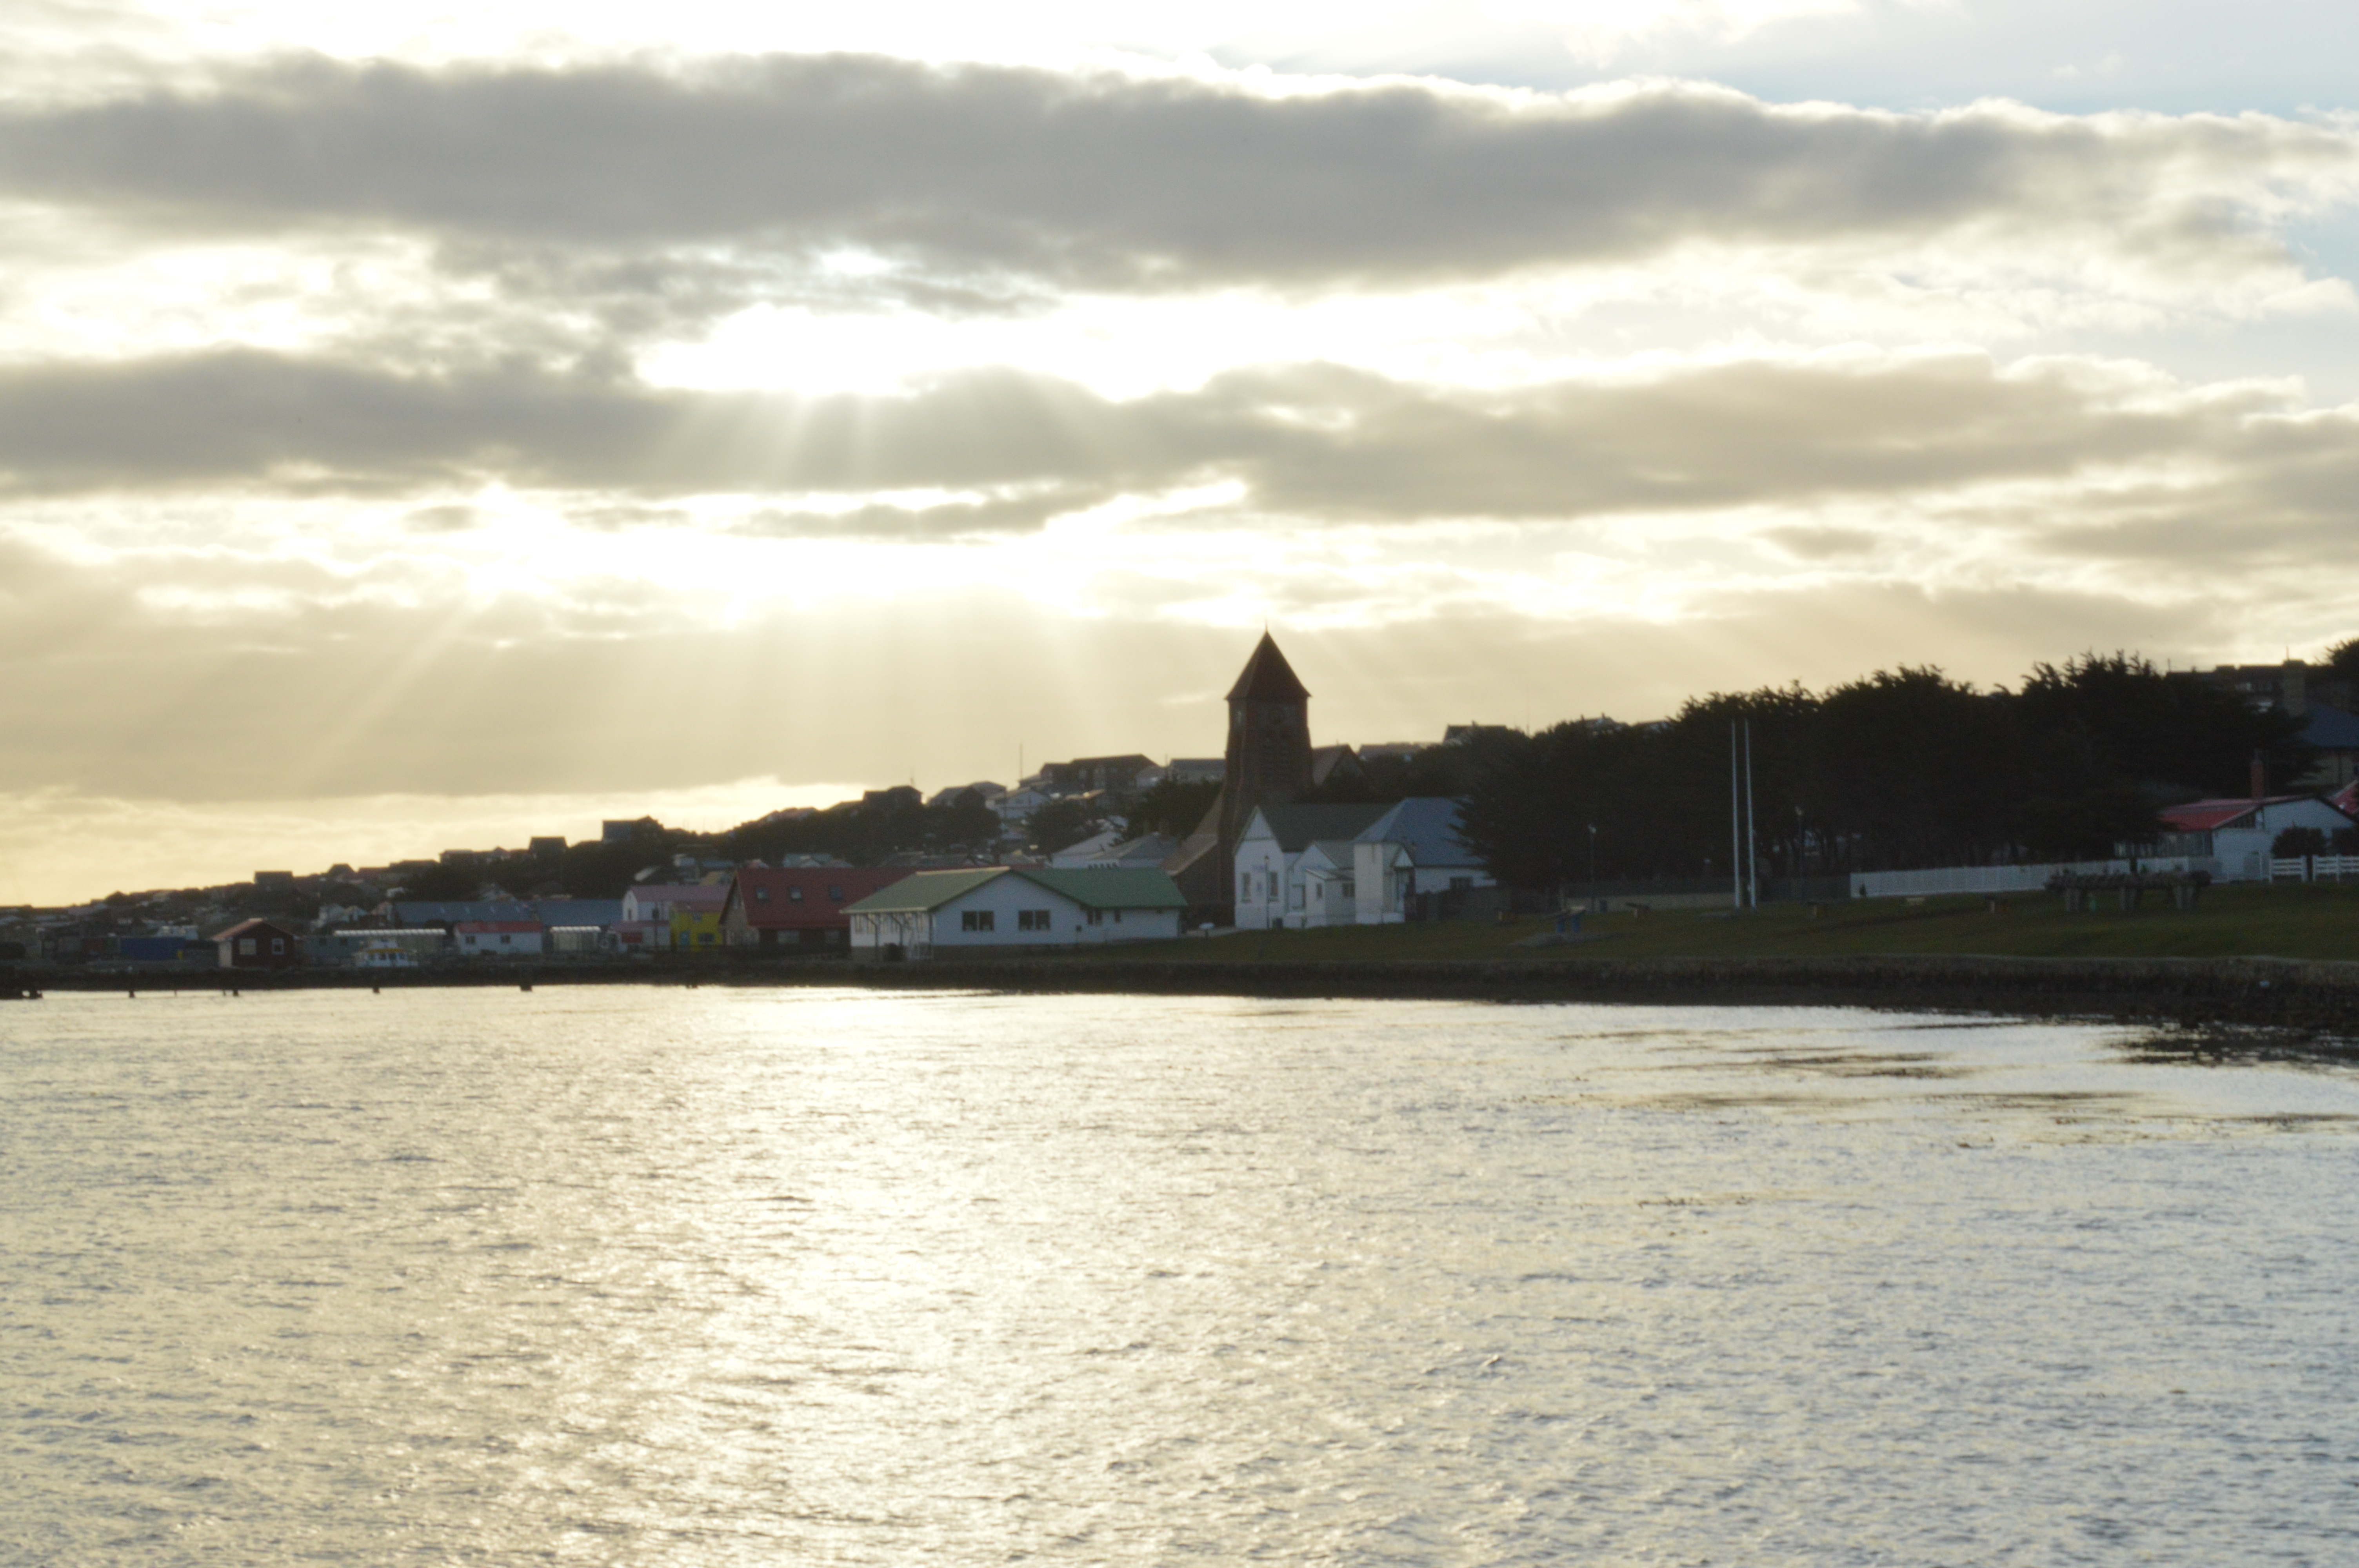
islas, Malvinas, sky, water, river, cloud, sea, coast, horizon, lake, vacation, ocean, evening, city, loch, sunlight, calm, bank, tourism, reflection, church, coastal and oceanic landforms, house, bay, reservoir, channel, tourist attraction, sunset, hill